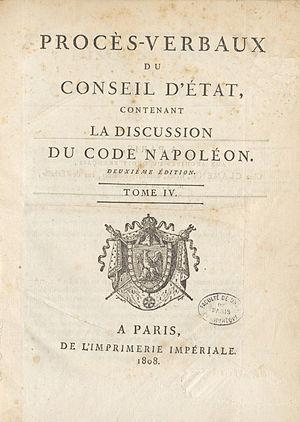
Procès-verbaux du Conseil d'Etat, contenant la discussion du Code Napoléon. Deuxième édition